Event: Nepal Earthquake
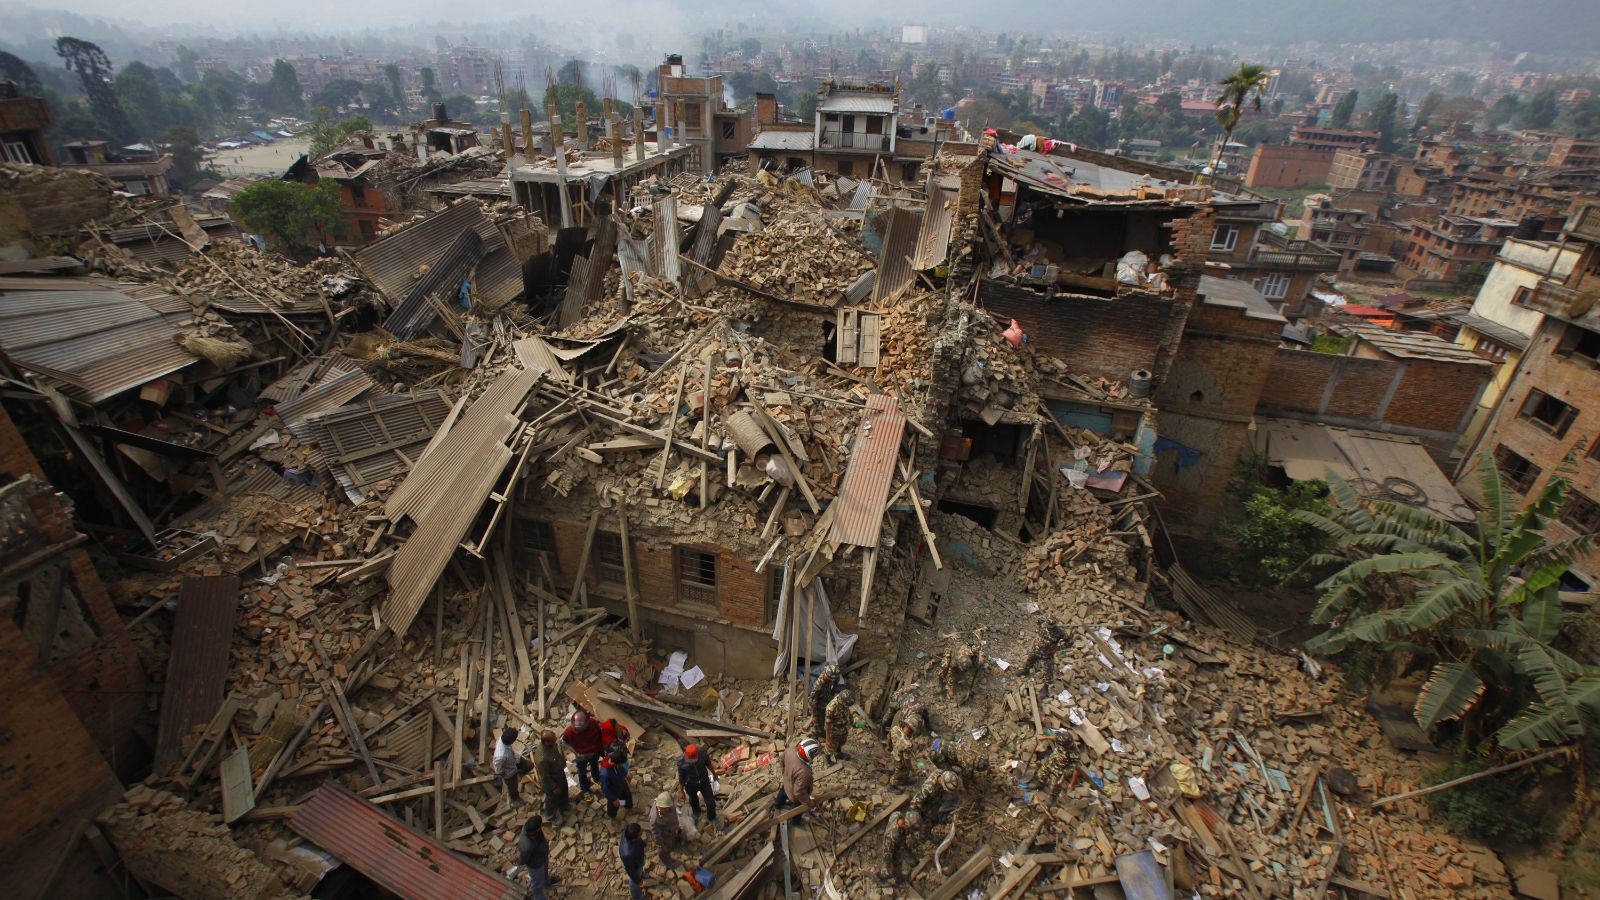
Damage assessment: damage